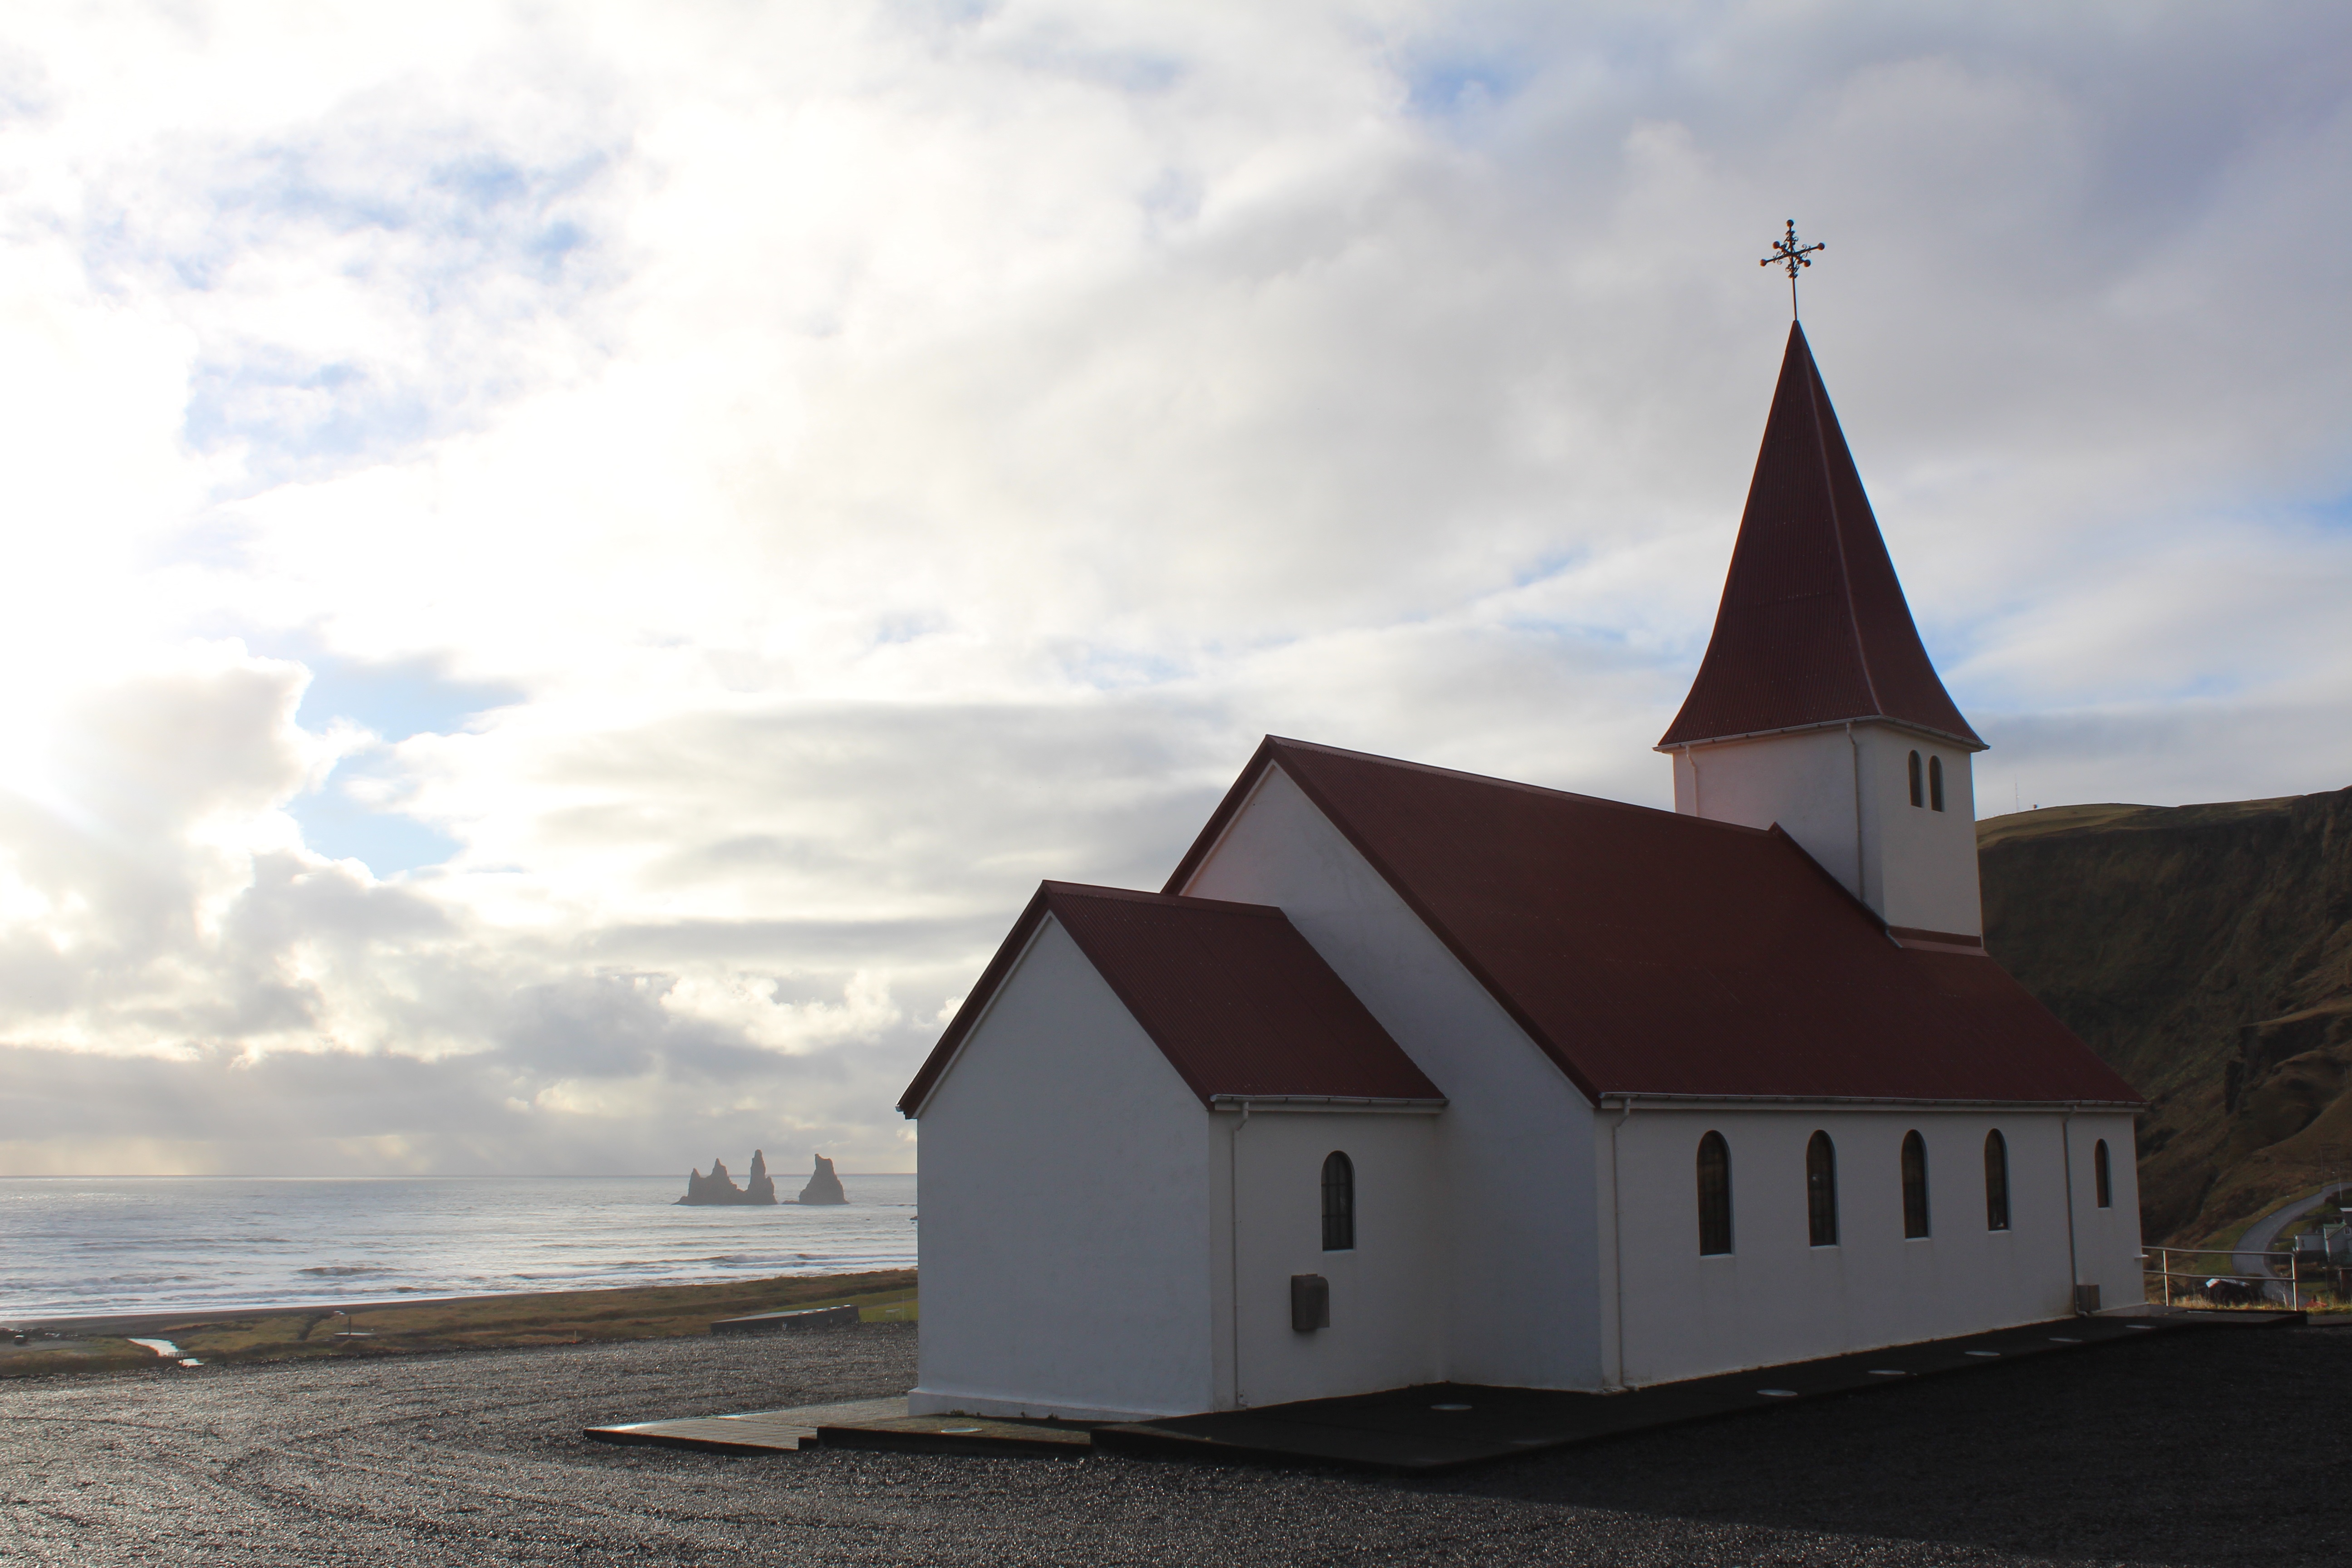
sea, sky, house, building, tower, blue, church, chapel, iceland, place of worship, house of worship